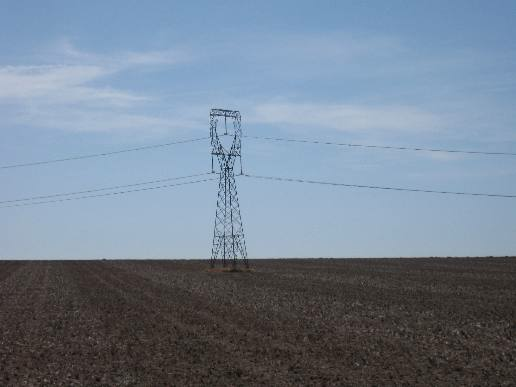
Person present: No